Hamidul Haque

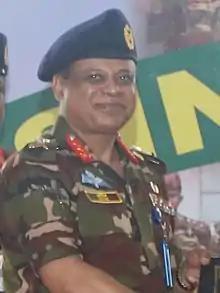
Haque in Jalalabad Cantonment (2022)

Hamidul Haque (born 23 June 1970) is a retired two-star officer of Bangladesh Army who was relieved of his duties as managing director of Bangladesh Machine Tools Factory. Prior that, he served as the director general of Directorate-General of Forces Intelligence and commanded two infantry brigades and one infantry division.